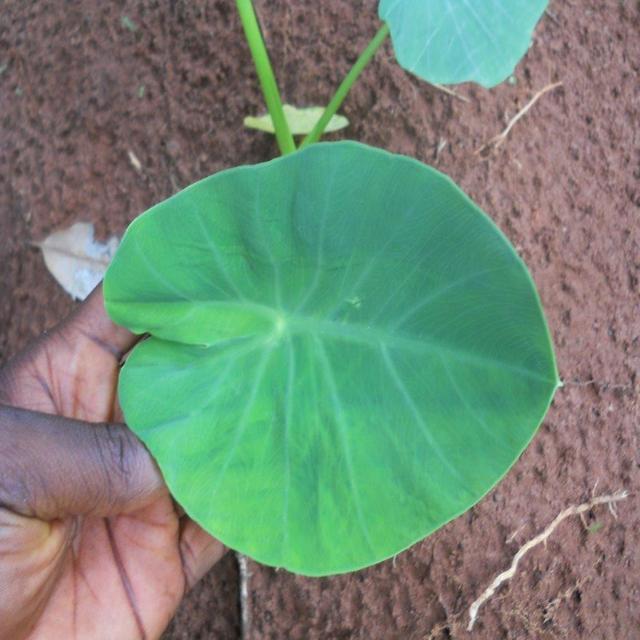
Label: Healthy